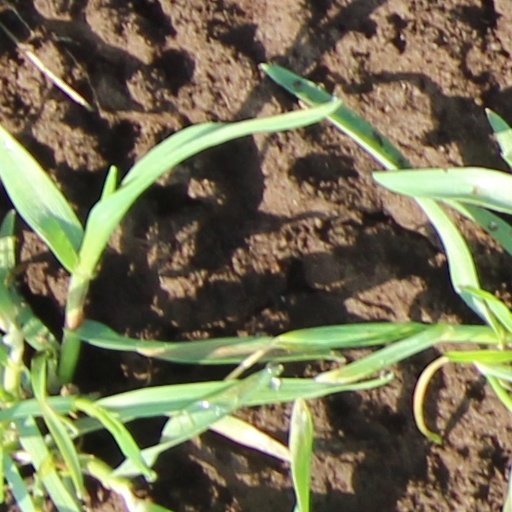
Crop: wheat